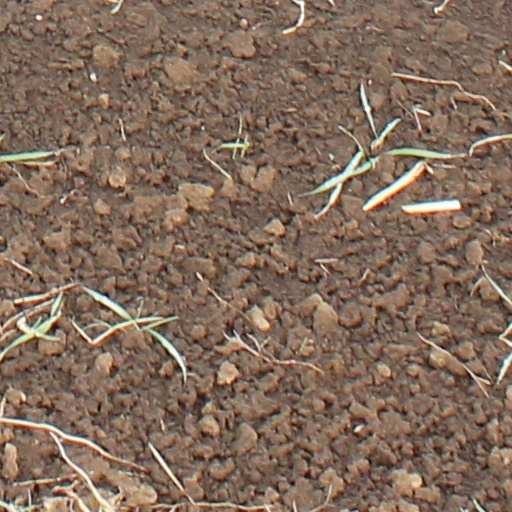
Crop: wheat